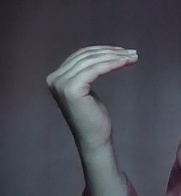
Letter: haa